Justo Daract, San Luis

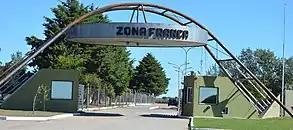
Free-trade Zone of Justo Daract

At present, the free-trade zone is an area centered around industry, commerce, and logistics, allowing goods to enter and get differential treatment regarding taxes and customs. The merchandise is stored in warehouses and gradually sent to different parts of the country, according to each company's needs.